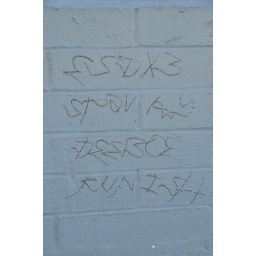
East San Diego street gang tagging on a brick wall in North Park, San Diego, CA. &amp;quot;ESDX3SPARKYDEEBOEPUNISH&amp;quot;